Künzelsau

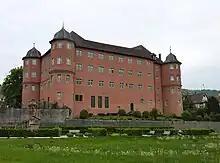
Künzelsau Castle, today, a boarding school.

Outside the city-limits of Künzelsau, since 1988 a branch of the University of Heilbronn is located in the district of Hofratsmühle, comprising the departments of electrical engineering, industrial engineering, business studies and media, product, customer management, business administration, sports, cultural and leisure-time management, and since the winter semester 2007/2008, of energy management. About 1300 students (SS 06) study here at the present. In 2005, the college was renamed the Reinhold Würth University of the University of Heilbronn.